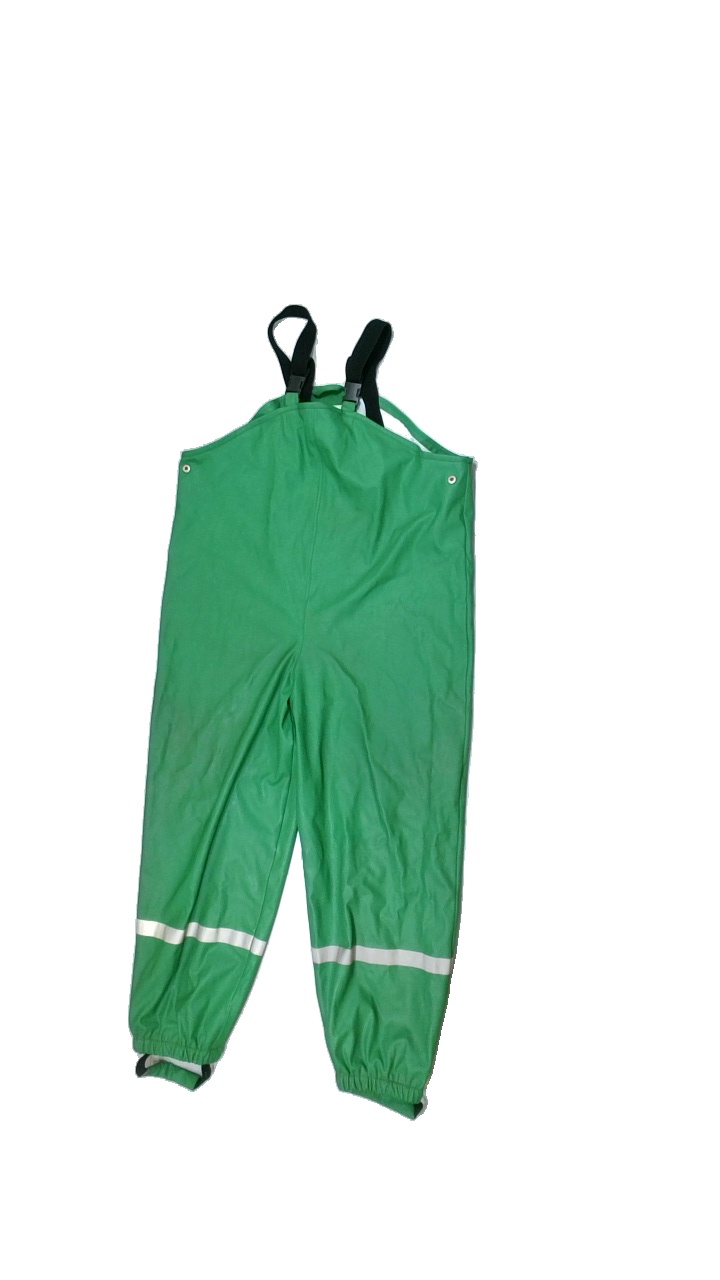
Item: Rain Trousers (Children)
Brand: Mywear (ica)
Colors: Green
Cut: Regular
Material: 52% polyester, 48% acrylic
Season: All
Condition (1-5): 3
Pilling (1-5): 5
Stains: Major
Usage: Export
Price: <50